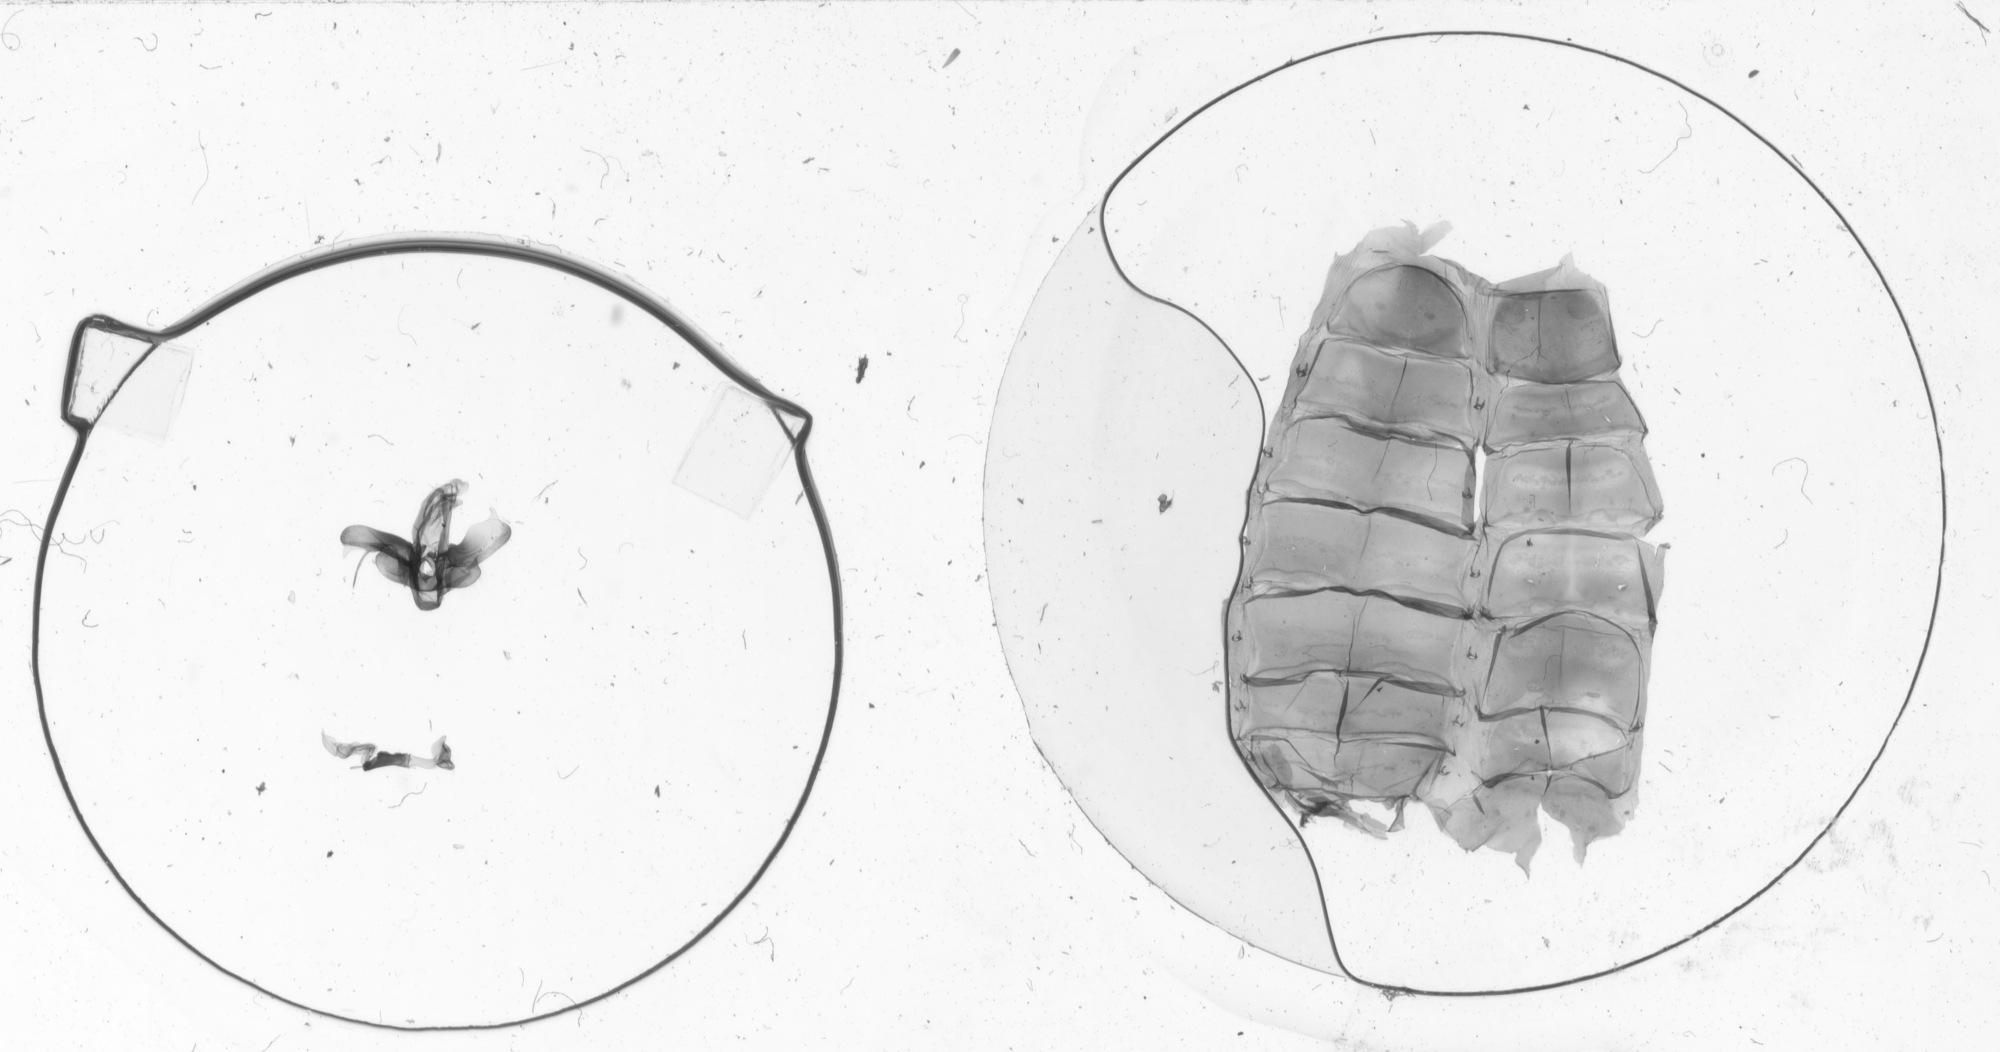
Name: Urgedra quindinata
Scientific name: Urgedra quindinata Dognin, 1910
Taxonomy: Animalia, Arthropoda, Insecta, Lepidoptera, Notodontidae
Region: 3800
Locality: Paramo del Quindiu, Quindio, Colombia